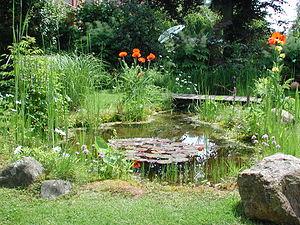
Une mare est une étendue d'eau stagnante peu profonde et de faible superficie. Il n'y a pas de critère précis pour différencier une grande mare d'un petit étang, si ce n'est que les mares n'ont généralement pas d'exutoires, alors que les étangs sont souvent alimentés par une source ou un ruisseau et ont un exutoire. L'étang est souvent artificiel et barré par une « chaussée », un seuil ou un « bief ». La mare d'ornement, généralement artificielle, se différencie du bassin de jardin classique par son eau stagnante.